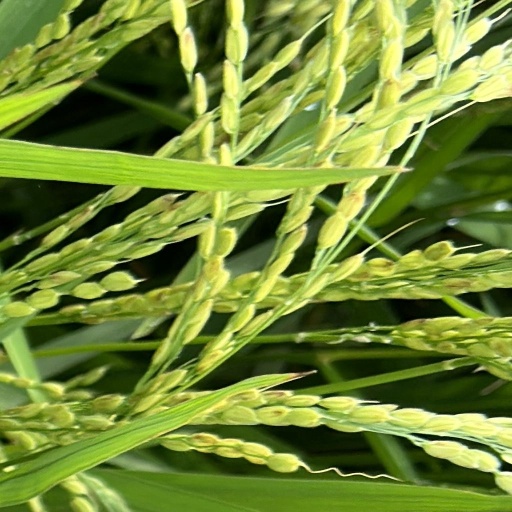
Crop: rice